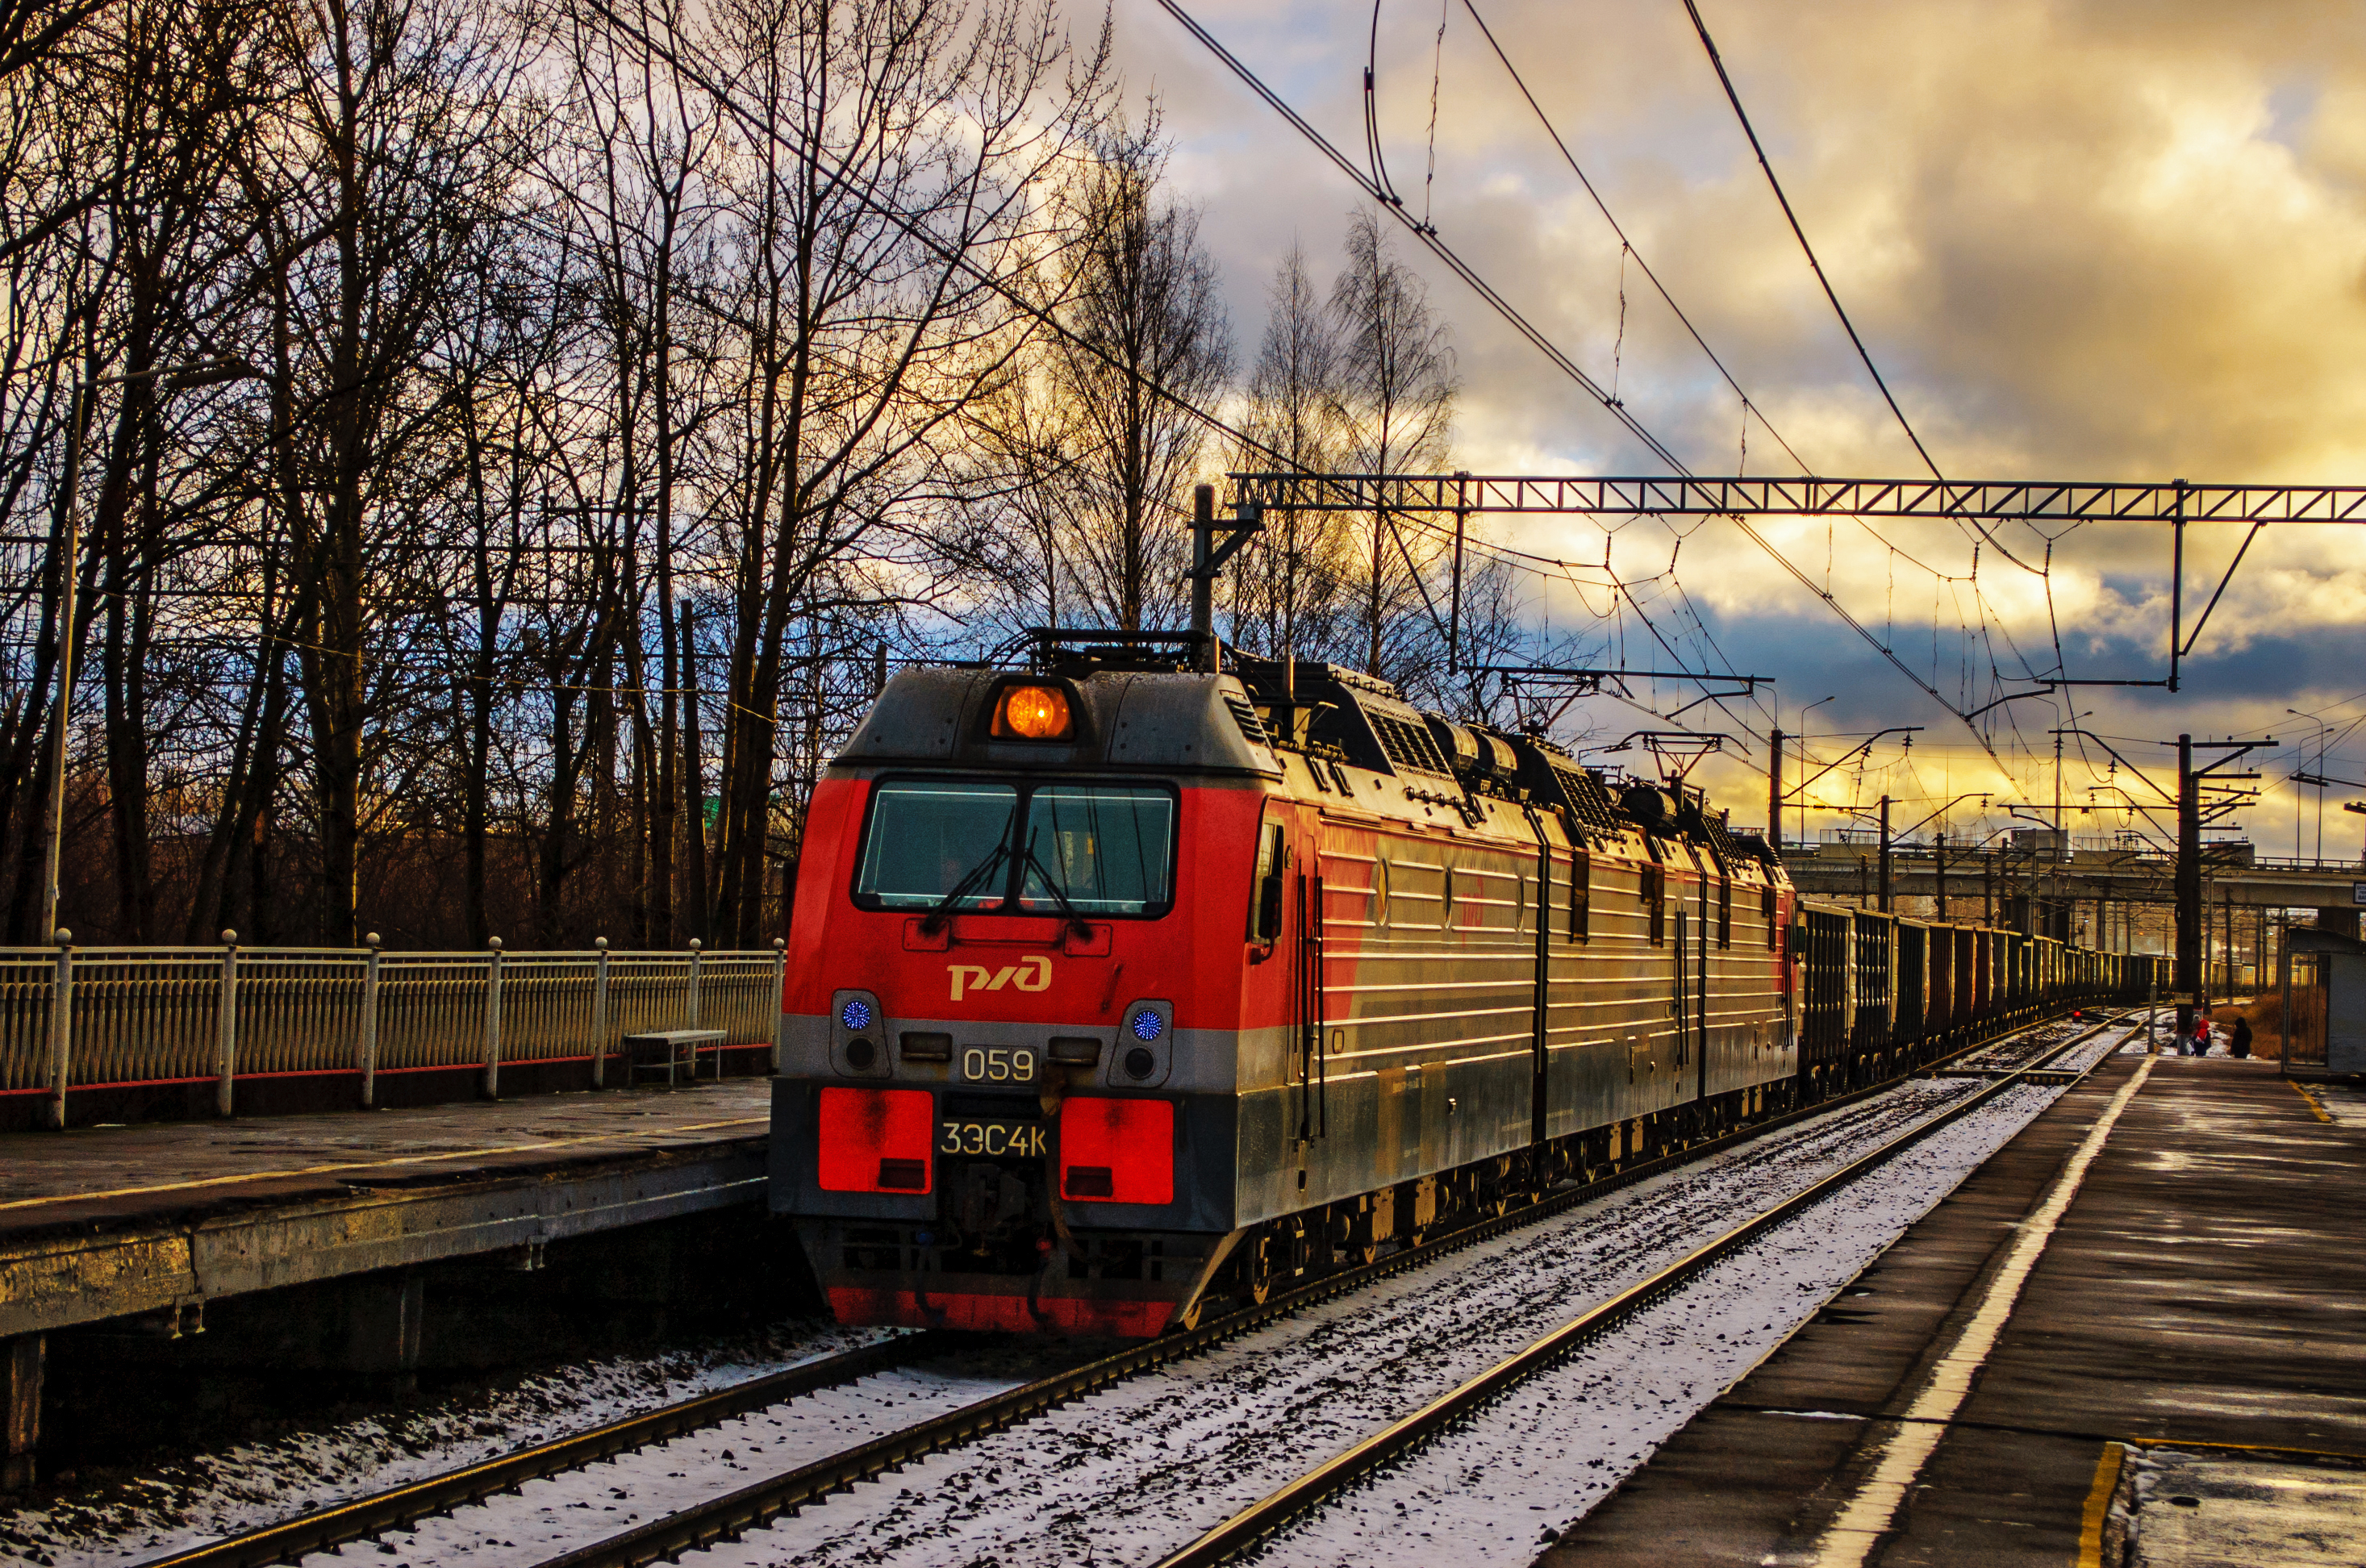
images, train, sky, cloud, plant, vehicle, rolling stock, tree, track, electricity, mode of transport, railway, locomotive, railroad car, rolling, overhead power line, public transport, plain, automotive lighting, landscape, passenger car, windscreen wiper, horizon, public utility, electrical supply, electric locomotive, wheel, electric blue, metal, auto part, metro, wire, steel, dusk, winter, evening, city, machine, fence, transport, electrical network, train station